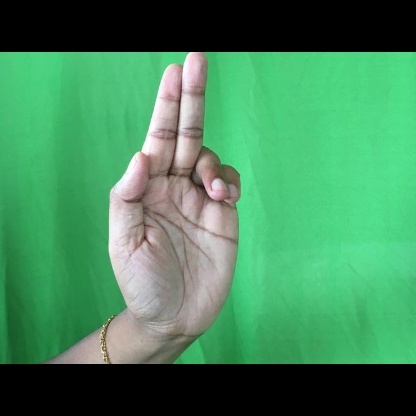
Mudra: Ardhapathaka